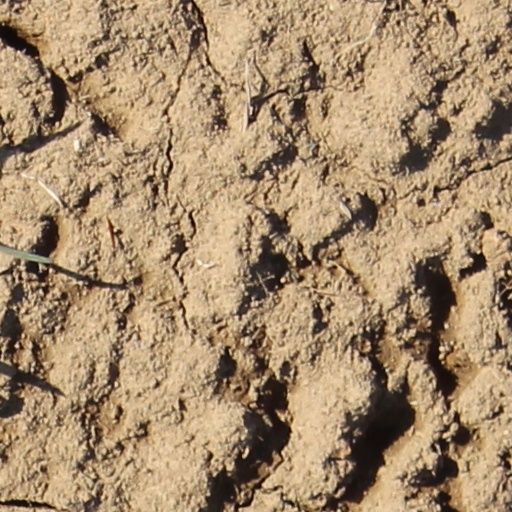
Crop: wheat